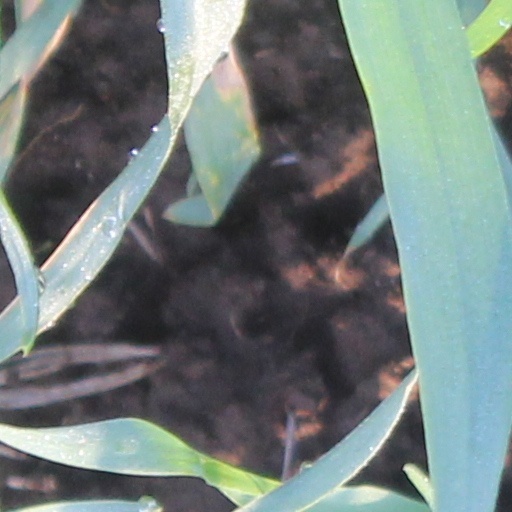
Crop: wheat